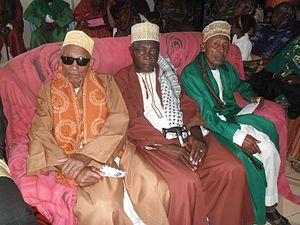
Habits traditionnels à porter quand on a déjà fait le grand mariage à Ngazidja (grande Comore)